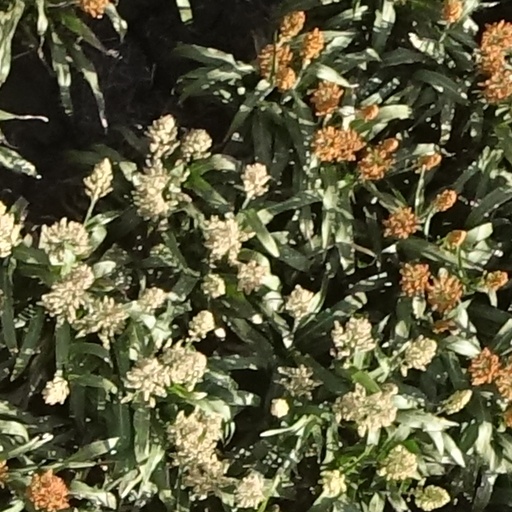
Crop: sorghum